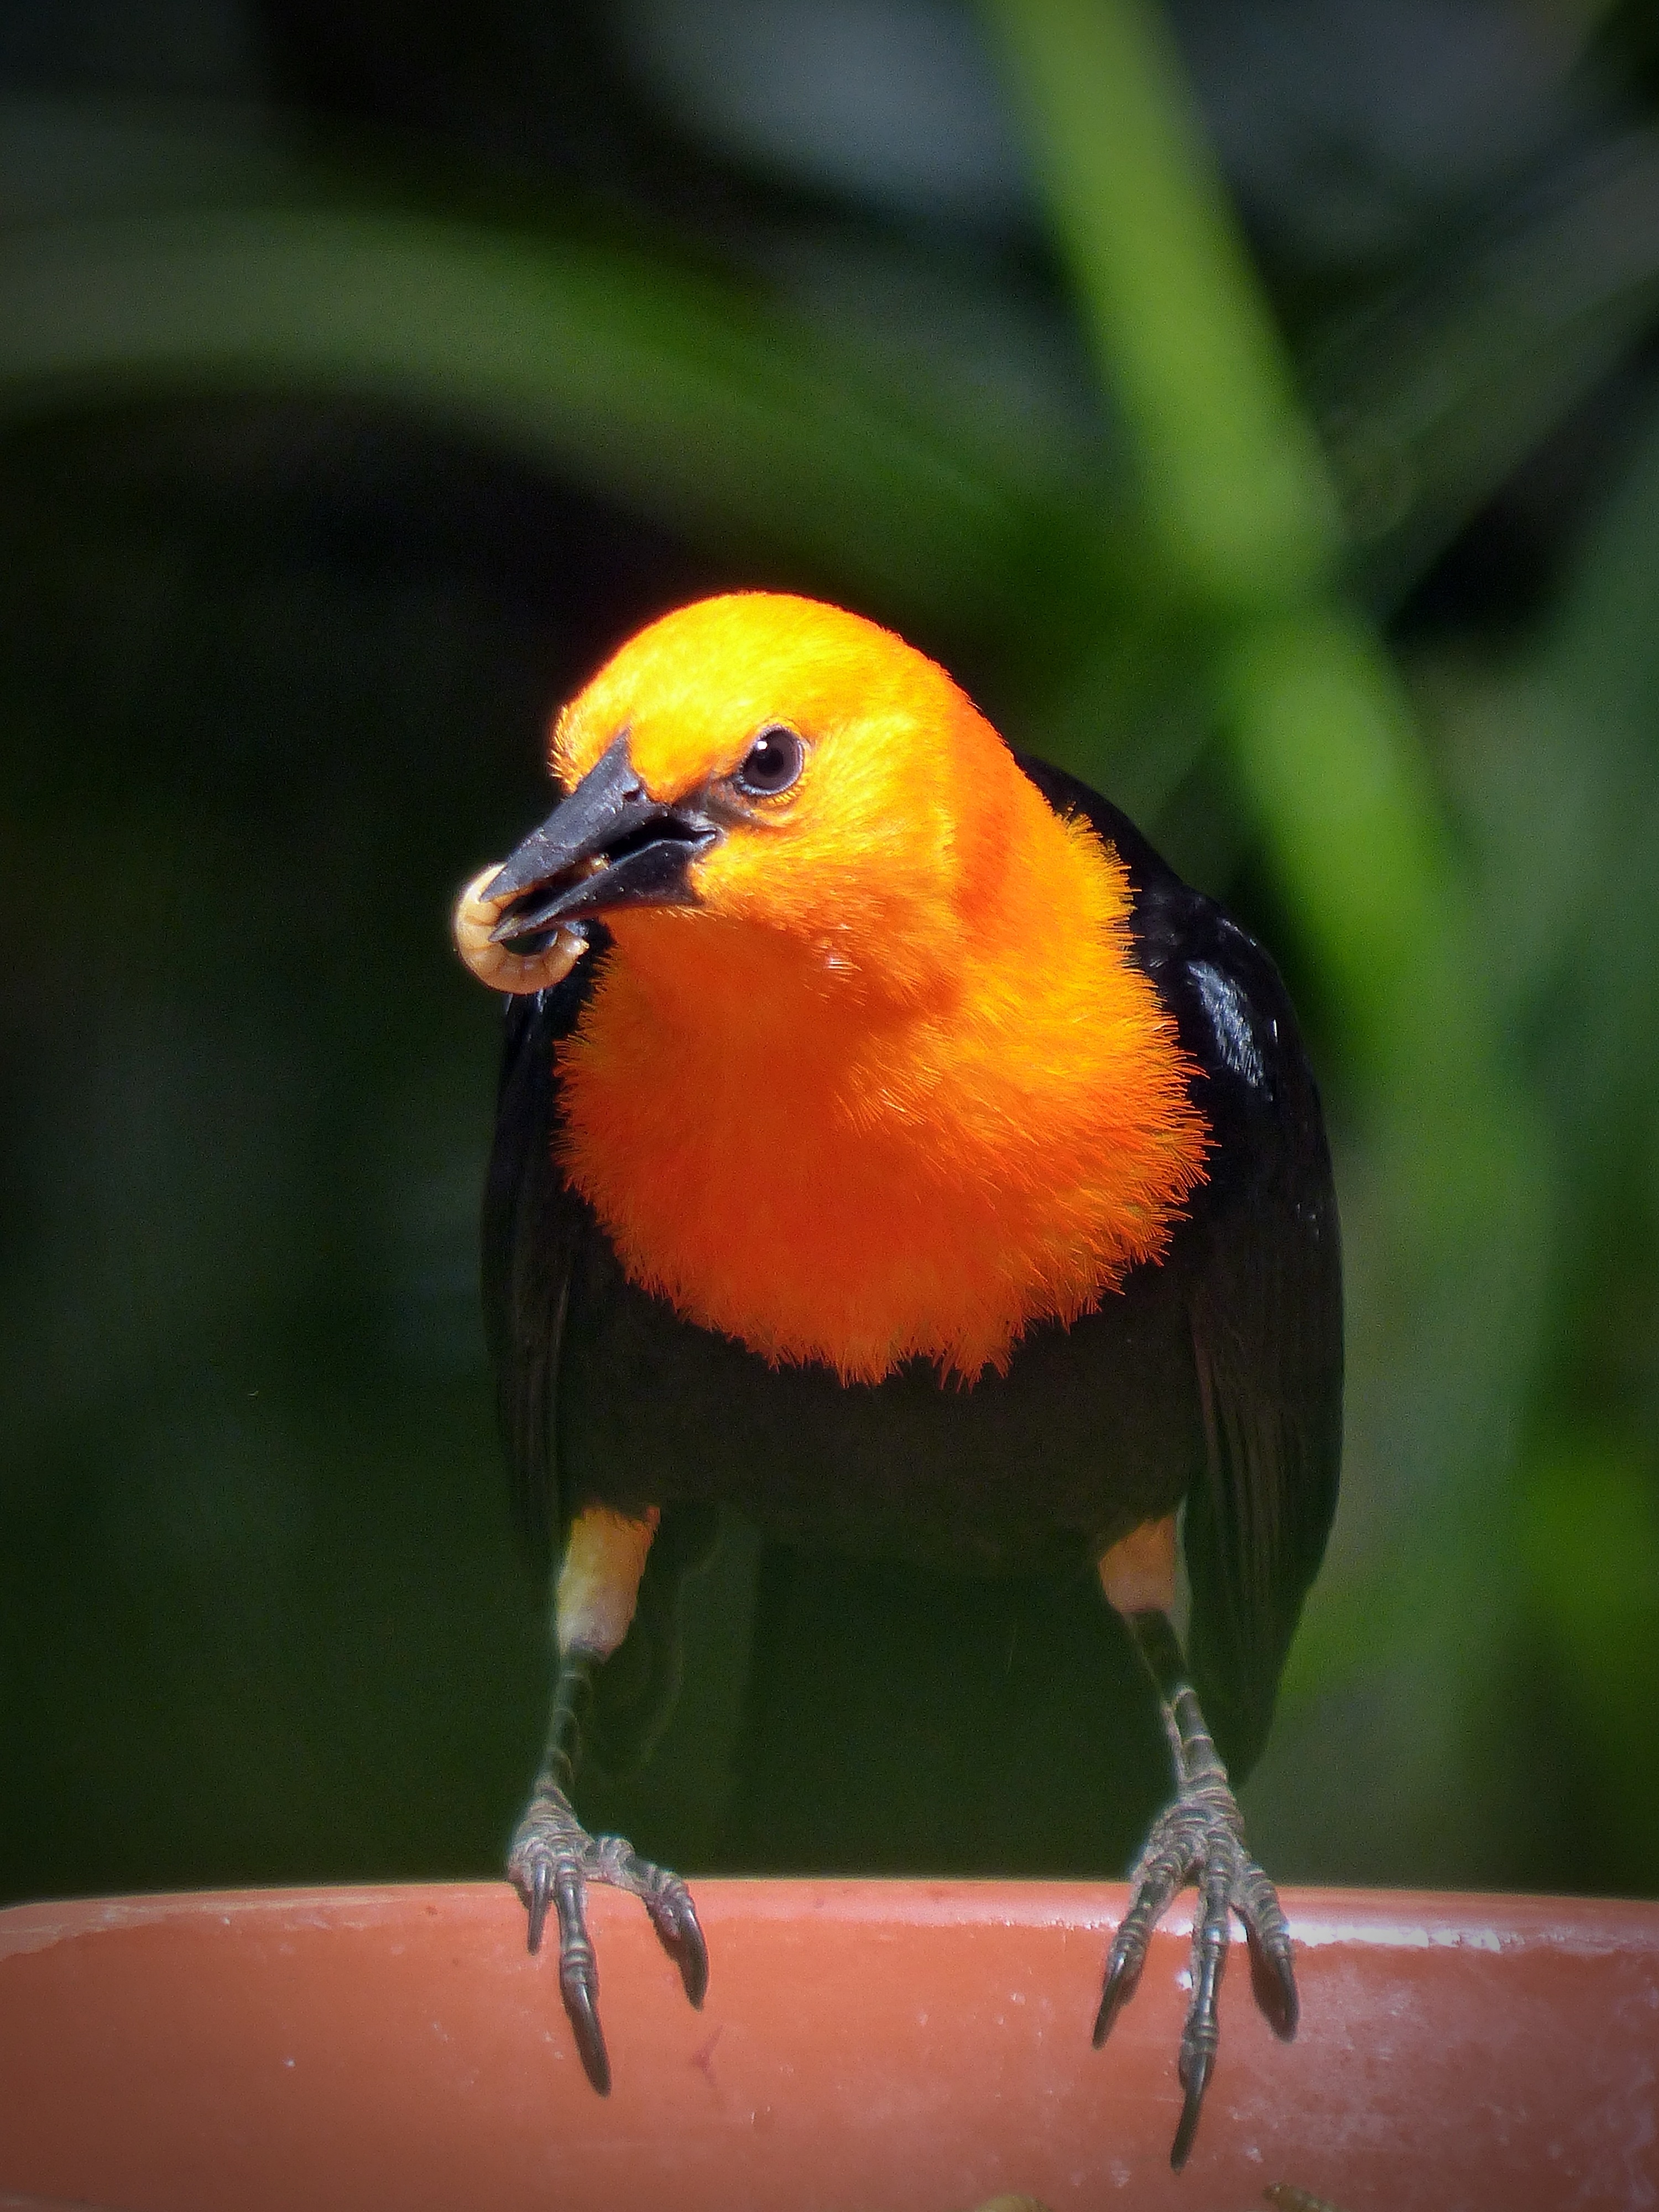
nature, bird, animal, wildlife, food, beak, yellow, eat, robin, fauna, vertebrate, worm, finch, made, small bird, old world flycatcher, perching bird